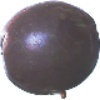
Label: Passion Fruit 1